DJ Sammy

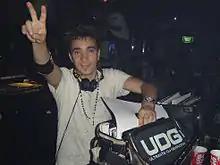
DJ Sammy in 2005, performing at the BCM nightclub in Mallorca

Samuel Bouriah (born 19 October 1969), better known by his stage name DJ Sammy, is a Spanish DJ and record producer. He has released five albums and has had five top-10 hits, including a cover of Bryan Adams' "Heaven", which reached number one in the UK in 2002. His career started with ex-wife Marie-José van der Kolk in the making of his first singles, under the stage name of DJ Sammy featuring Carisma.